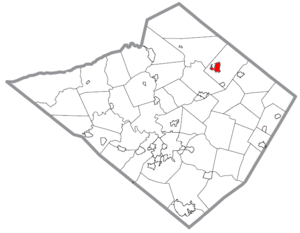
Kutztown est un borough situé dans le comté de Berks, dans le Commonwealth de Pennsylvanie, aux États-Unis. Sa population s’élevait à 5 012 habitants lors du recensement de 2010, estimée à 5 089 habitants en 2018.